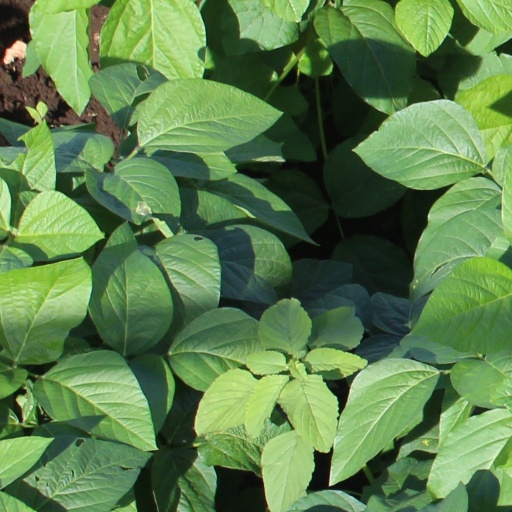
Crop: soybean